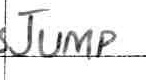
Label: jump